History of Myanmar

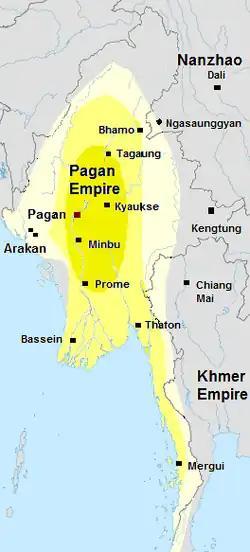
Pagan Kingdom during Narapatisithu's reign. Burmese chronicles also claim Kengtung and Chiang Mai. Core areas shown in darker yellow. Peripheral areas in light yellow. Pagan incorporated key ports of Lower Burma into its core administration by the 13th century.

Over the next 30 years, Anawrahta founded the Pagan Kingdom, unifying for the first time the regions that would later constitute the modern-day Burma. Anawrahta's successors by the late 12th century had extended their influence farther south into the upper Malay Peninsula, at least to the Salween River in the east, below the current China border in the farther north, and to the west, northern Arakan and the Chin Hills. The Burmese Chronicles claim Pagan's suzerainty over the entire Chao Phraya Valley, and the Thai chronicles include the lower Malay Peninsula down to the Strait of Malacca to Pagan's realm.